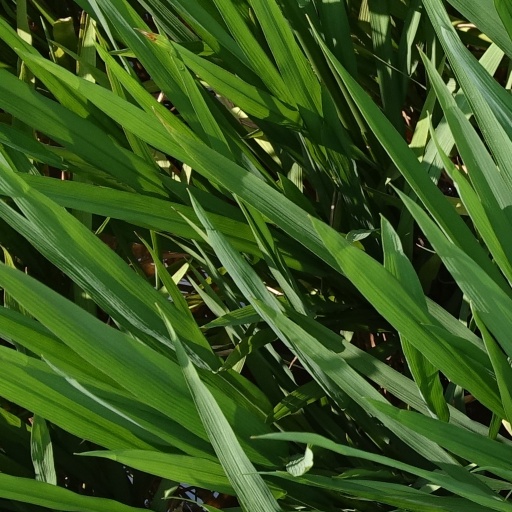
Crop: rice